Tirunallar Dharbaranyeswarar Temple

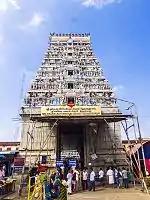

As per Hindu legend, the ruler of the region asked a shepherd to provide milk to the temple daily. The shepherd was a staunch devotee of Shiva and happily provided milk for ablution of the presiding deity. The government's headman, who lived close to the temple, coerced the shepherd to give the milk to him, instead of the temple, without the knowledge of the king. Once, the temple priest informed the king that the temple was not receiving the milk from the shepherd. The king asked the shepherd the reason for disobeying his order. Out of fear of the headman, the shepherd remained silent, which angered the king. He ordered the shepherd to be killed. The shepherd prayed to Shiva to relieve him of the punishment. Shiva stopped the punishment with his trident. Following the legend, the altar ("bali pitham") of the temple is slightly away from the axis of the flagstaff and the central shrine.